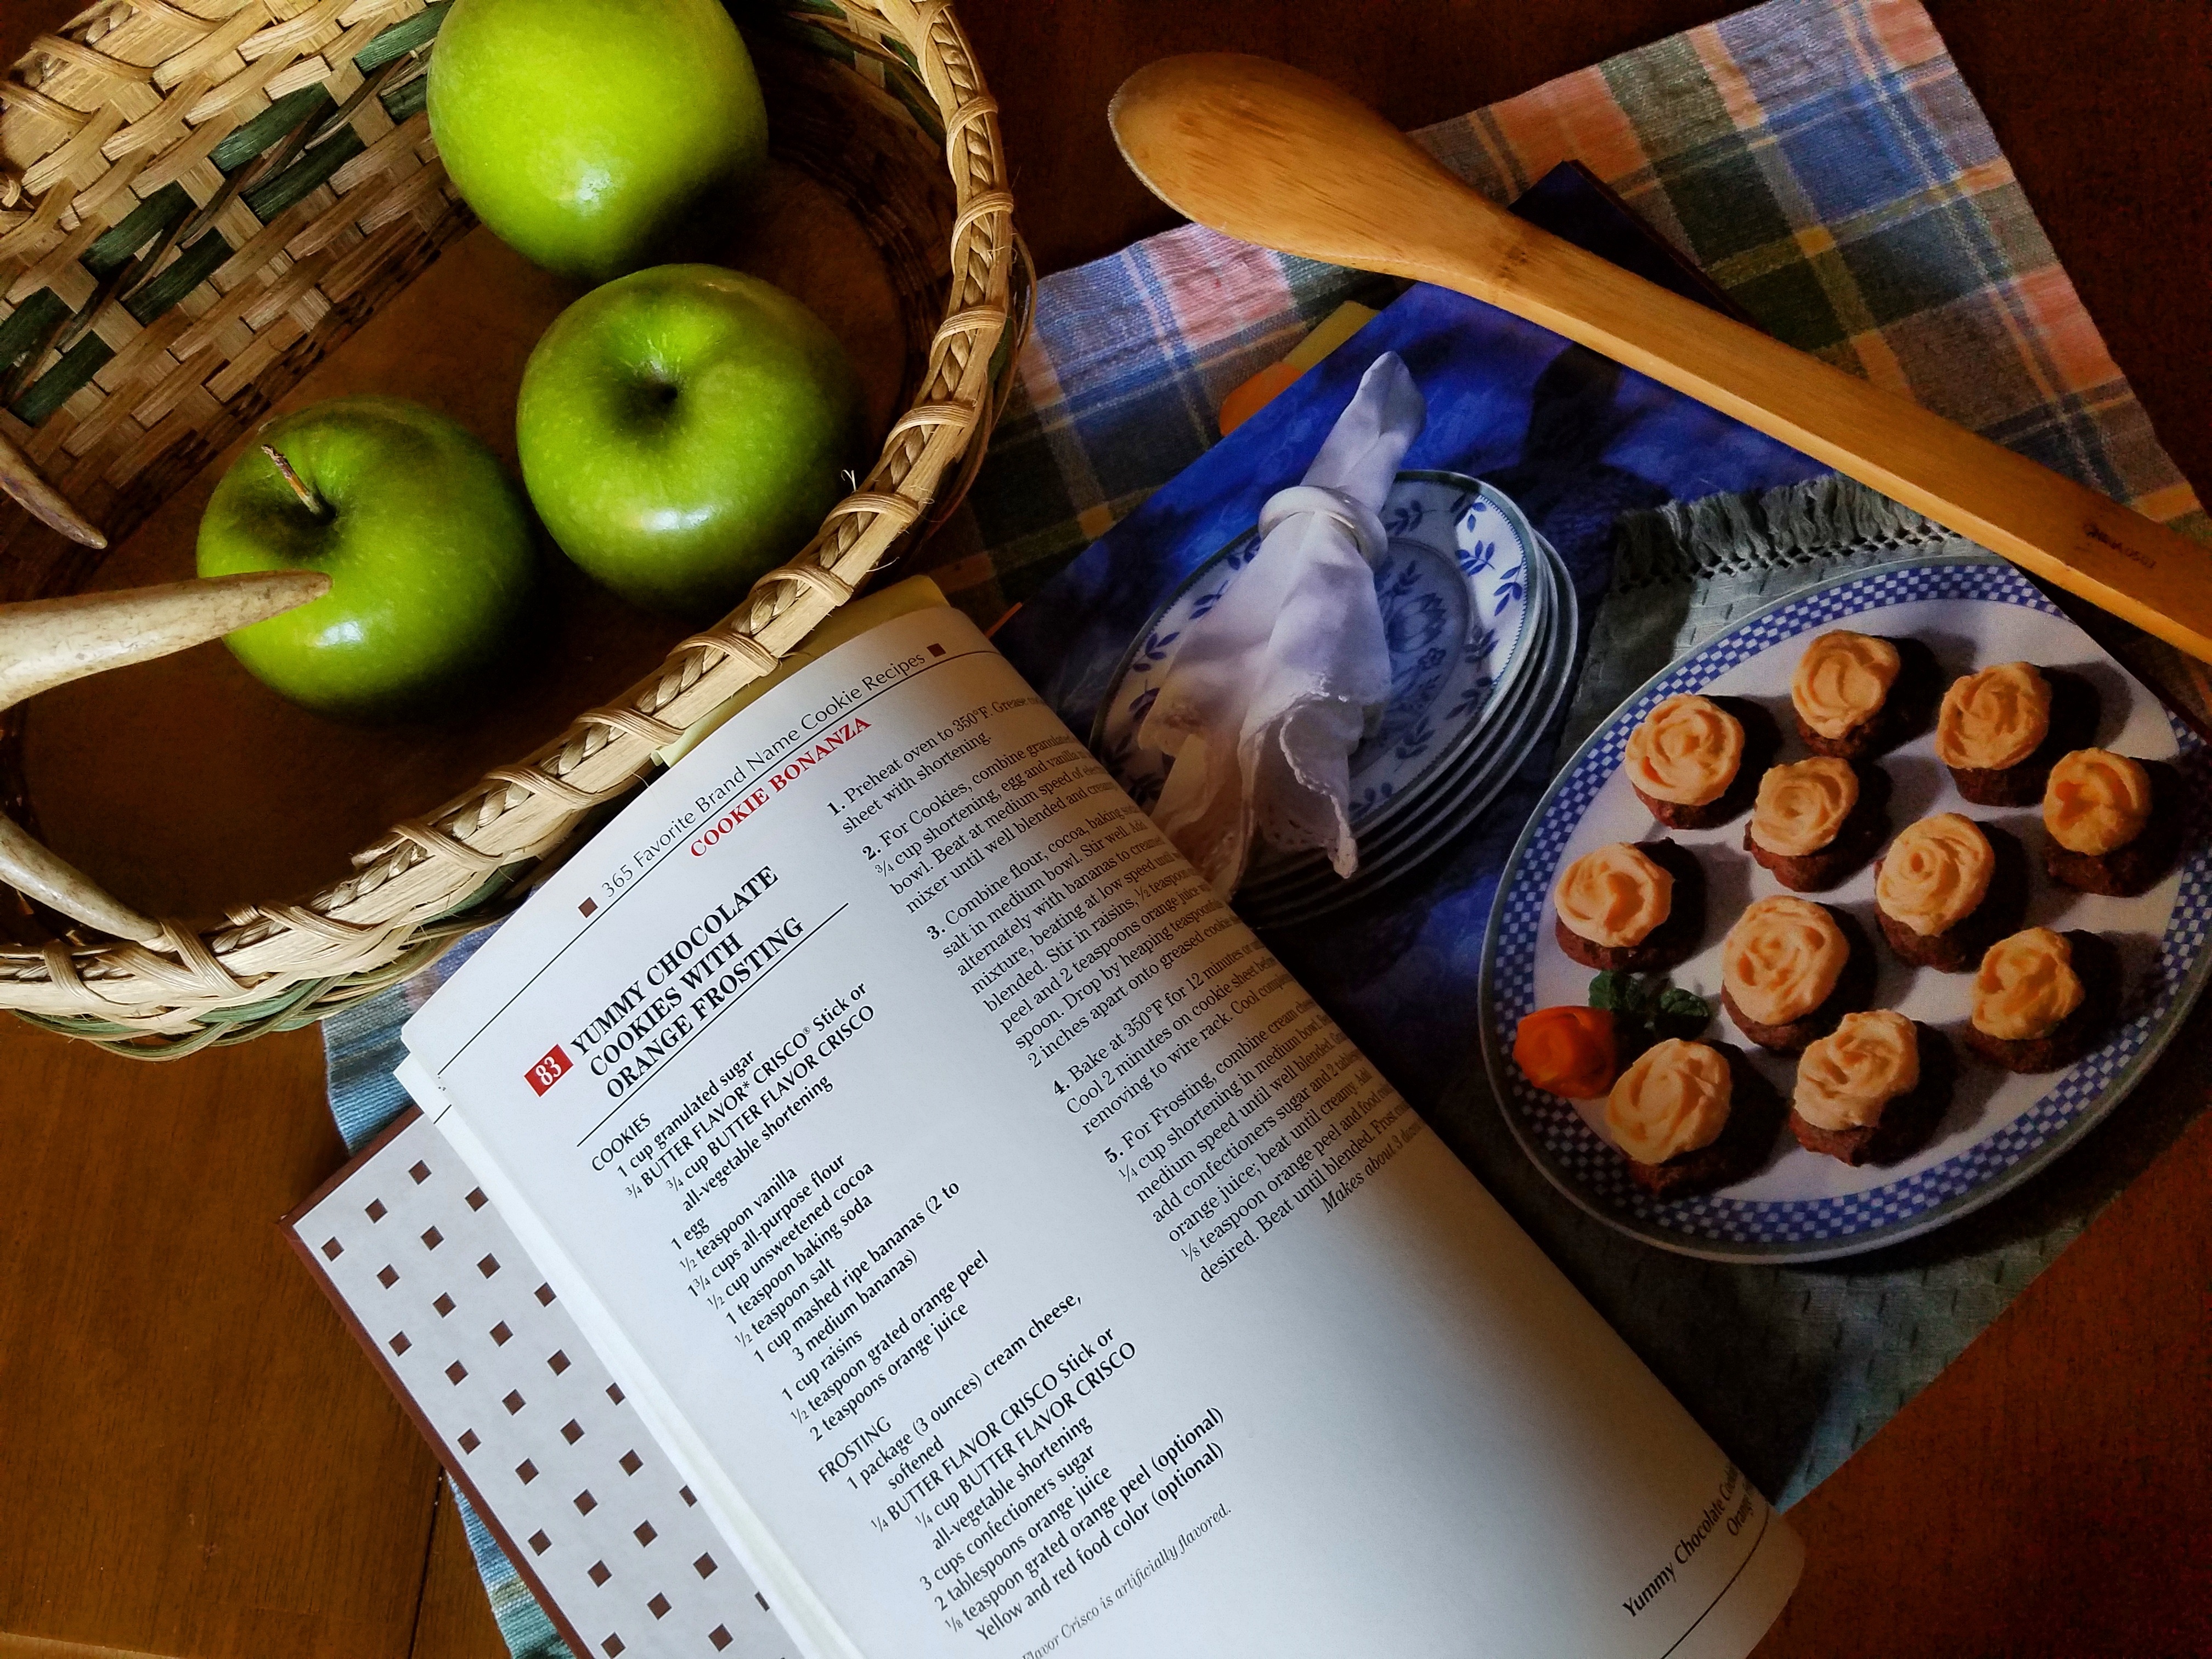
apple, table, fruit, sweet, home, meal, food, produce, kitchen, recipe, baking, cookie, dessert, homemade, preparation, handmade, treat